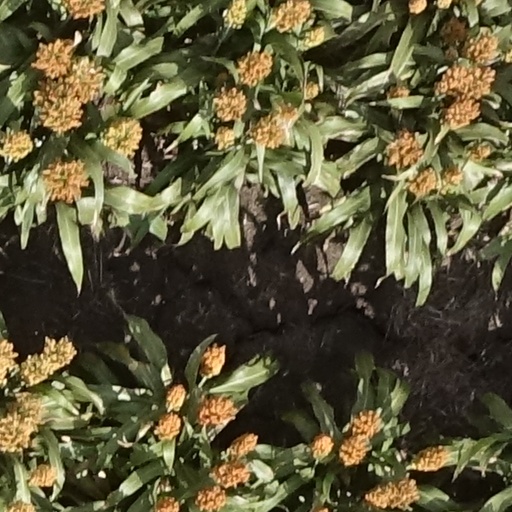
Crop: sorghum